Polygamy in Turkey

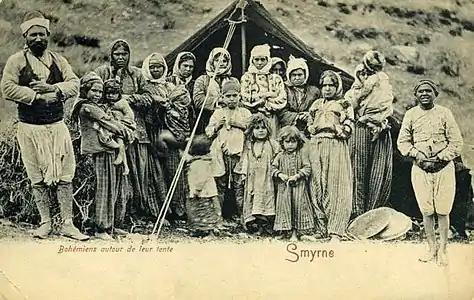
Postcard of a Turkish Romani man with his wives and children, in front of their tent in Smyrna (today İzmir) in 1903

Although illegal polygamy is very rare in Turkish society, the practice still exists in the Kurdish-populated rural southeast.